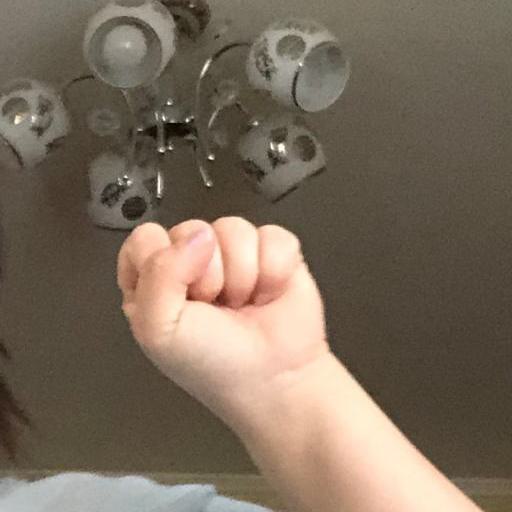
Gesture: fist